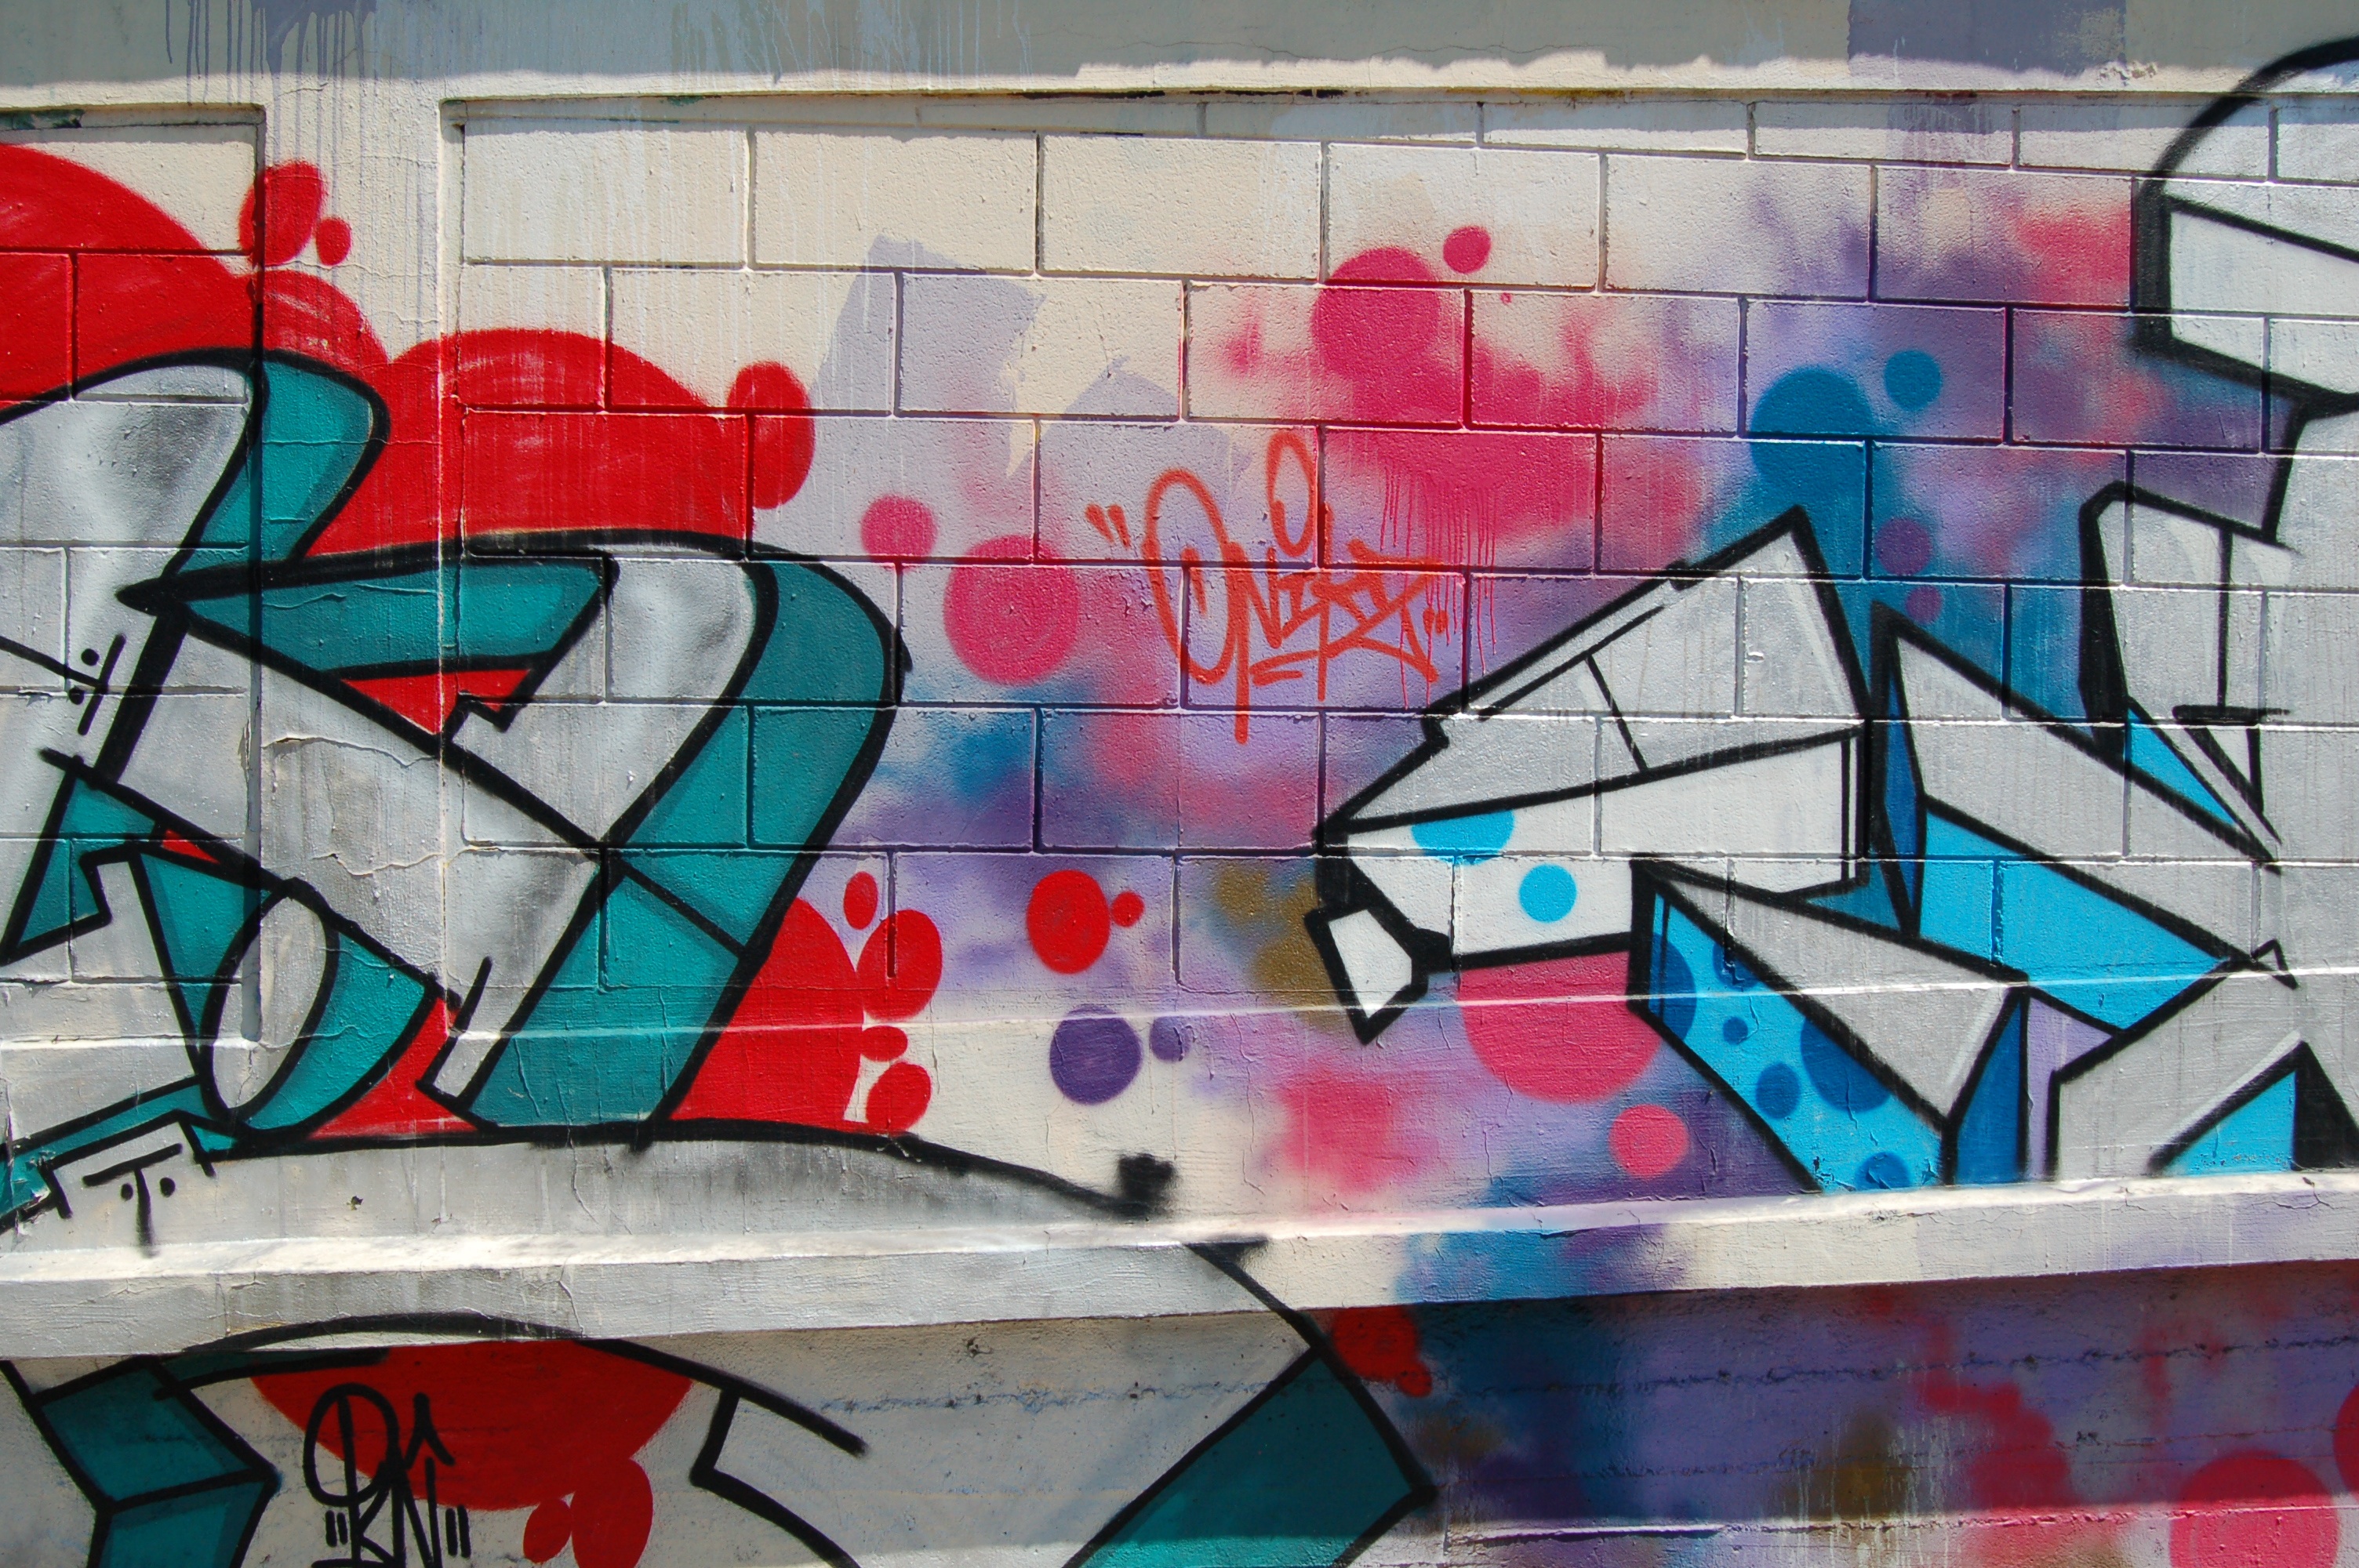
graffiti, art, mural